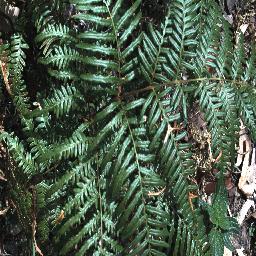
Label: negative